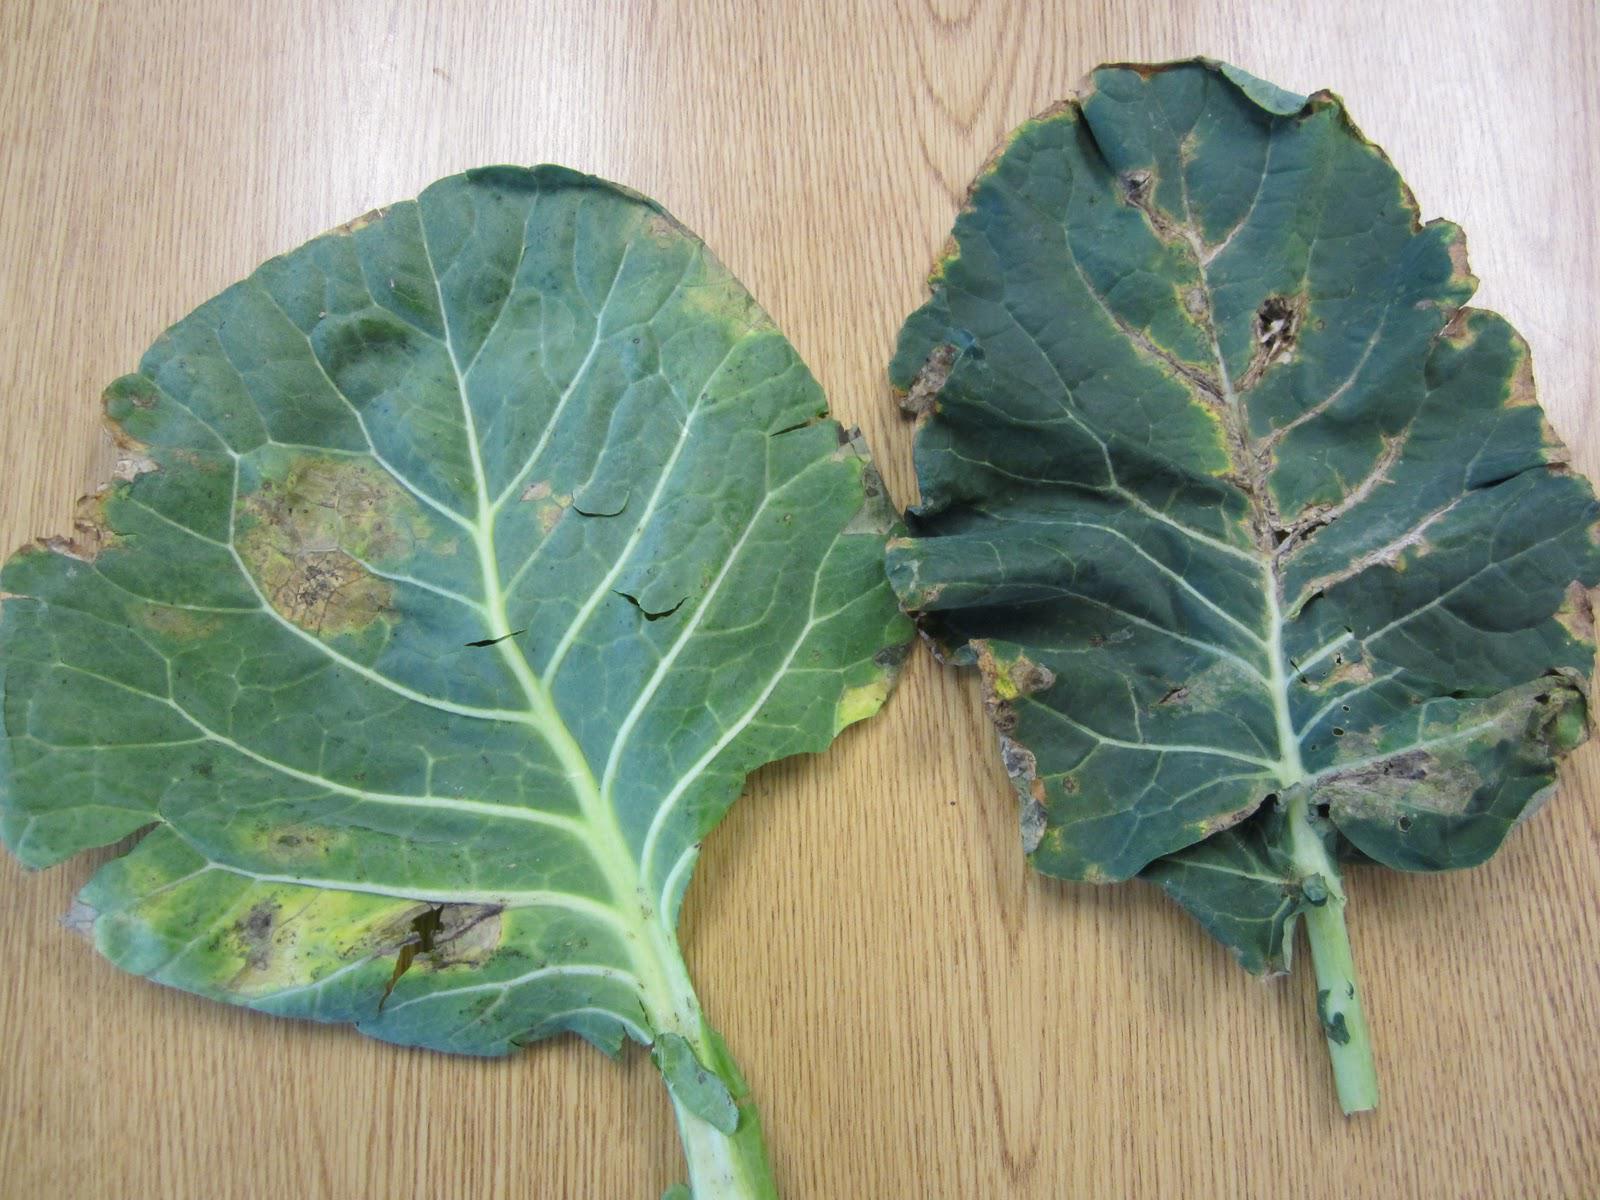
Plant: Cabbage
Disease: cabbage black rot